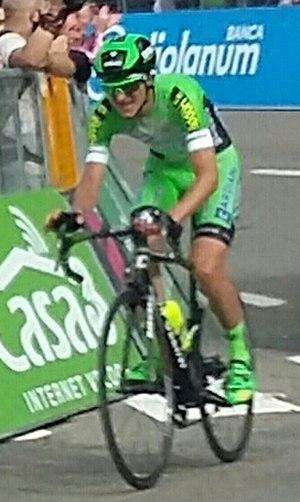
Giulio Ciccone, né le 20 décembre 1994 à Chieti, est un coureur cycliste italien, membre de l'équipe Trek-Segafredo. Il a notamment remporté deux étapes du Tour d'Italie et le classement de la montagne du Tour d'Italie 2019. Quelques semaines plus tard, il porte durant deux jours le maillot jaune durant le Tour de France 2019.